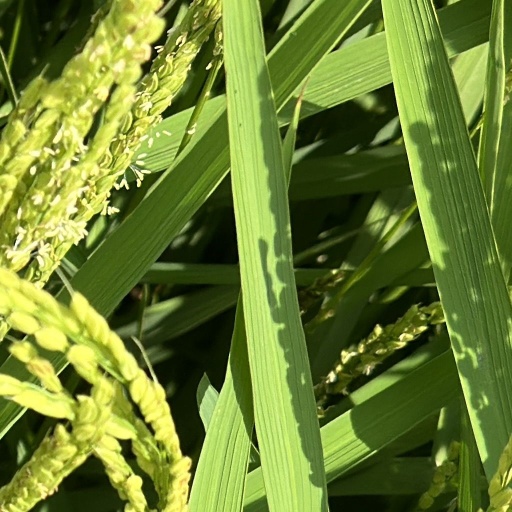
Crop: rice